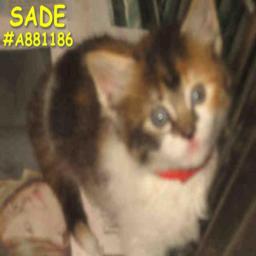
Animal: cats